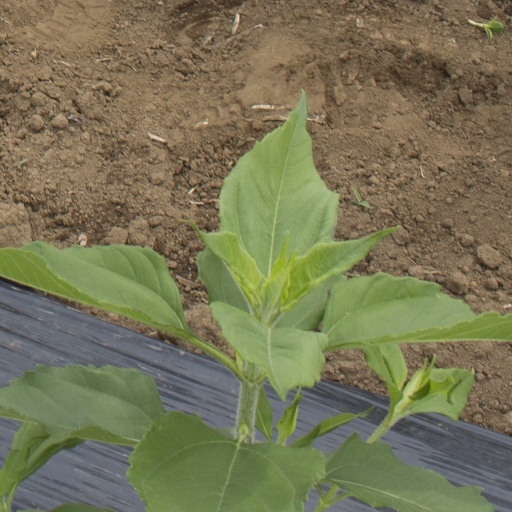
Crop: Jerusalem artichoke